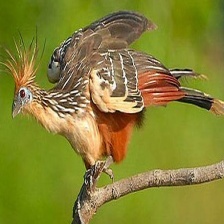
Species: HOATZIN
Scientific name: OPHISTHOCOMUS HOAZIN